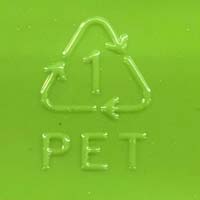
Plastic recycling code class: 1_polyethylene_PET